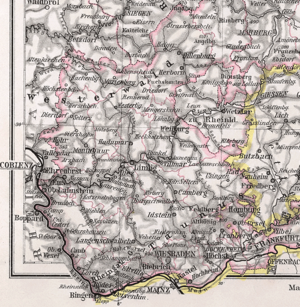
Le district de Wiesbaden est un ancien district de la province de Hesse-Nassau puis de la Hesse.